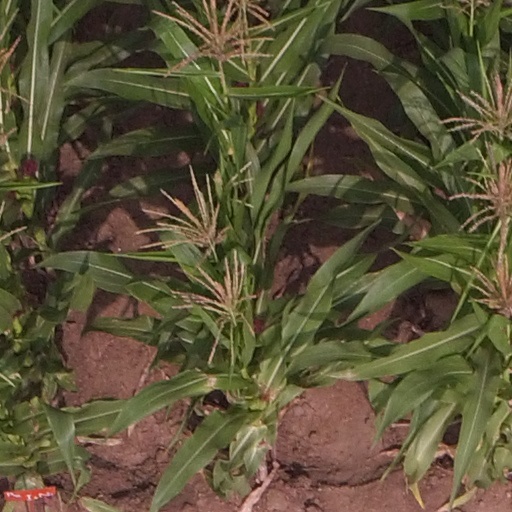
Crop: maize; corn